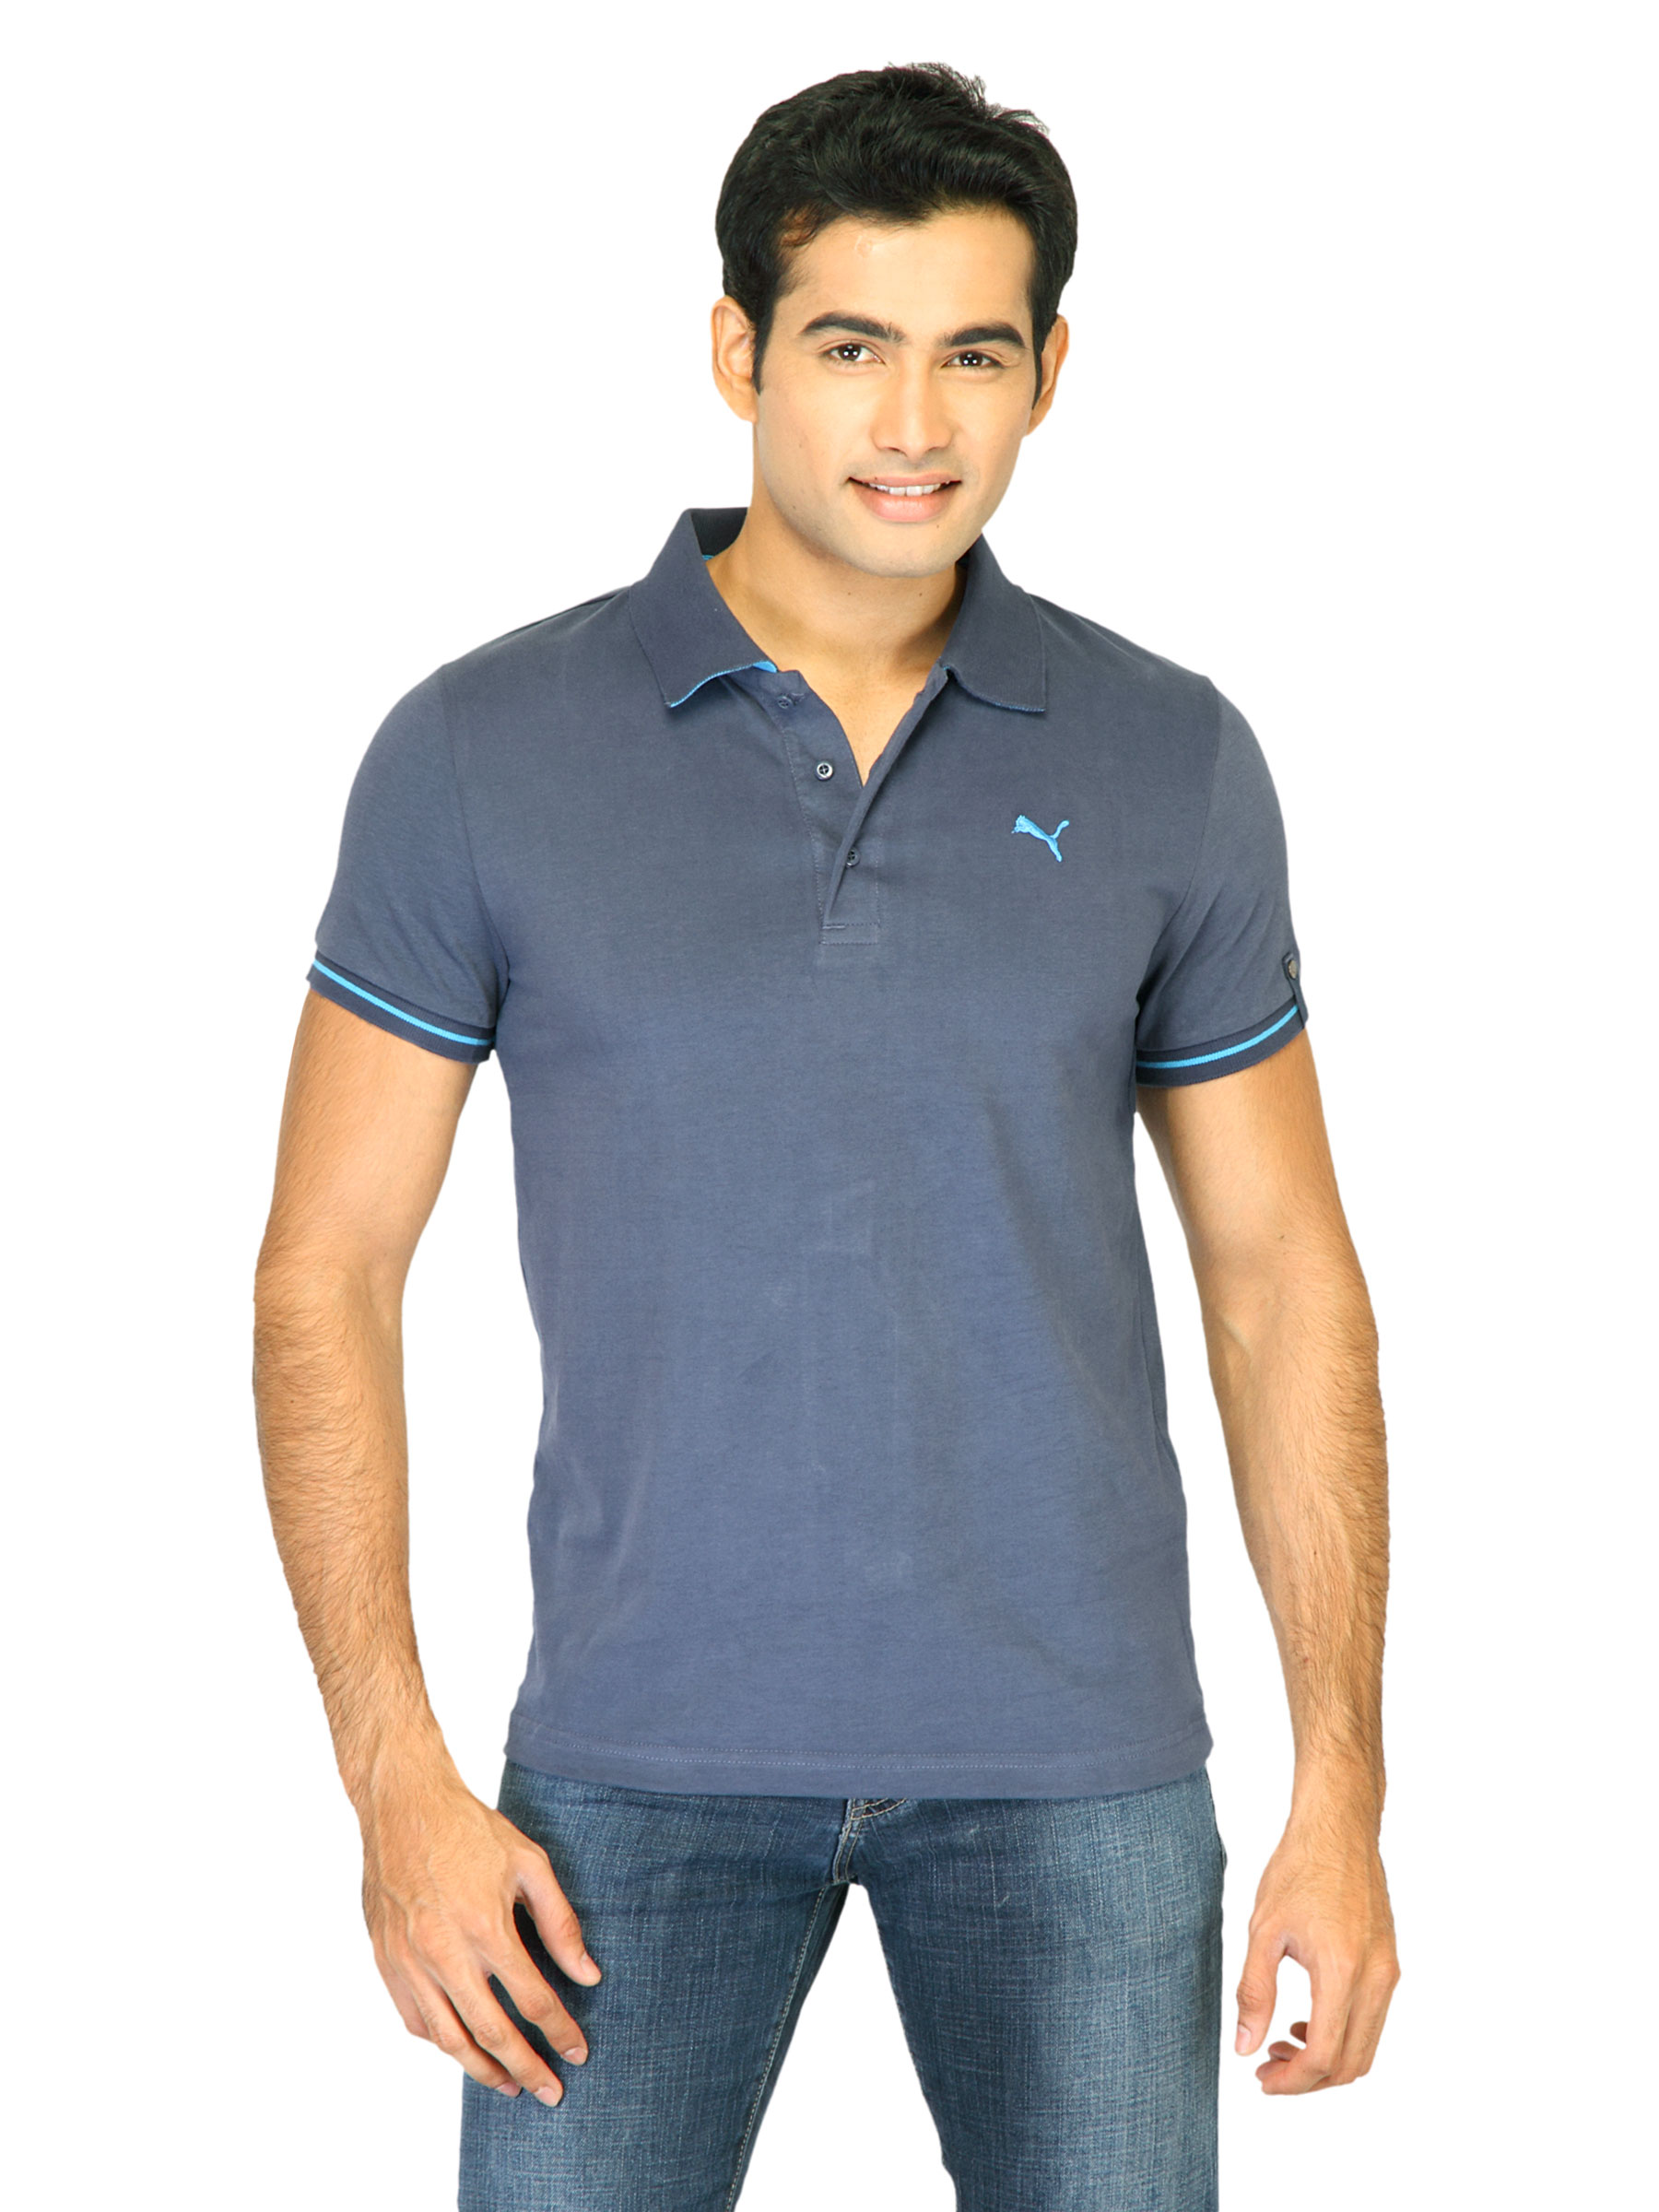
Puma Men Jersey Blue Polo Tshirts
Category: Apparel / Topwear / Tshirts
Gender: Men
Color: Blue
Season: Fall 2011
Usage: Casual